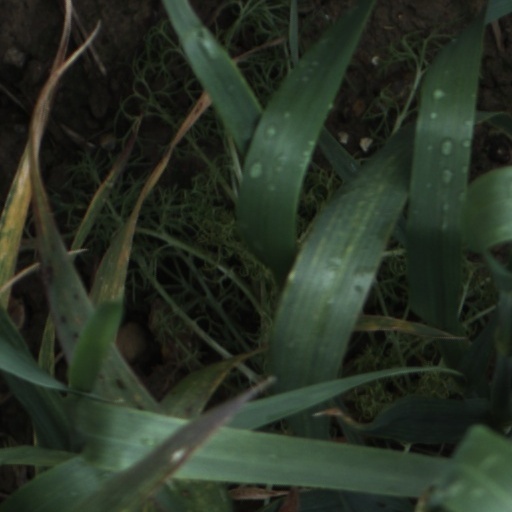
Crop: wheat